Destruction in Kobe (2015)

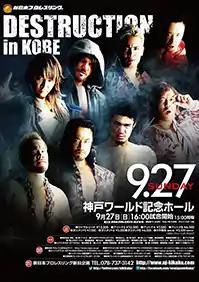
Promotional poster for the event, featuring various NJPW wrestlers

Destruction in Kobe (2015) was a professional wrestling event promoted by New Japan Pro-Wrestling (NJPW). The event took place on September 27, 2015, in Kobe, Hyōgo at the Kobe World Memorial Hall. The event featured nine matches, two of which were contested for championships. It was the eleventh event under the Destruction name.